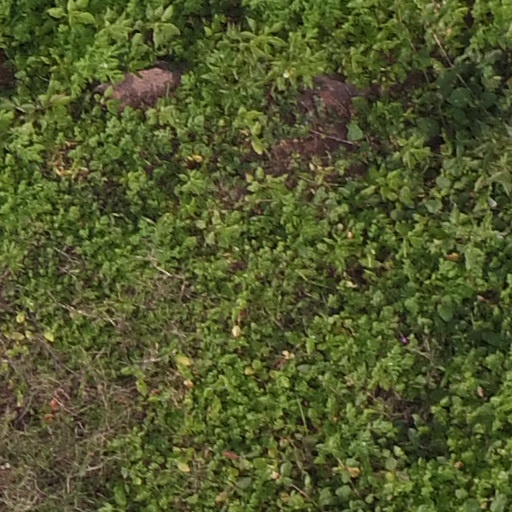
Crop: maize; corn